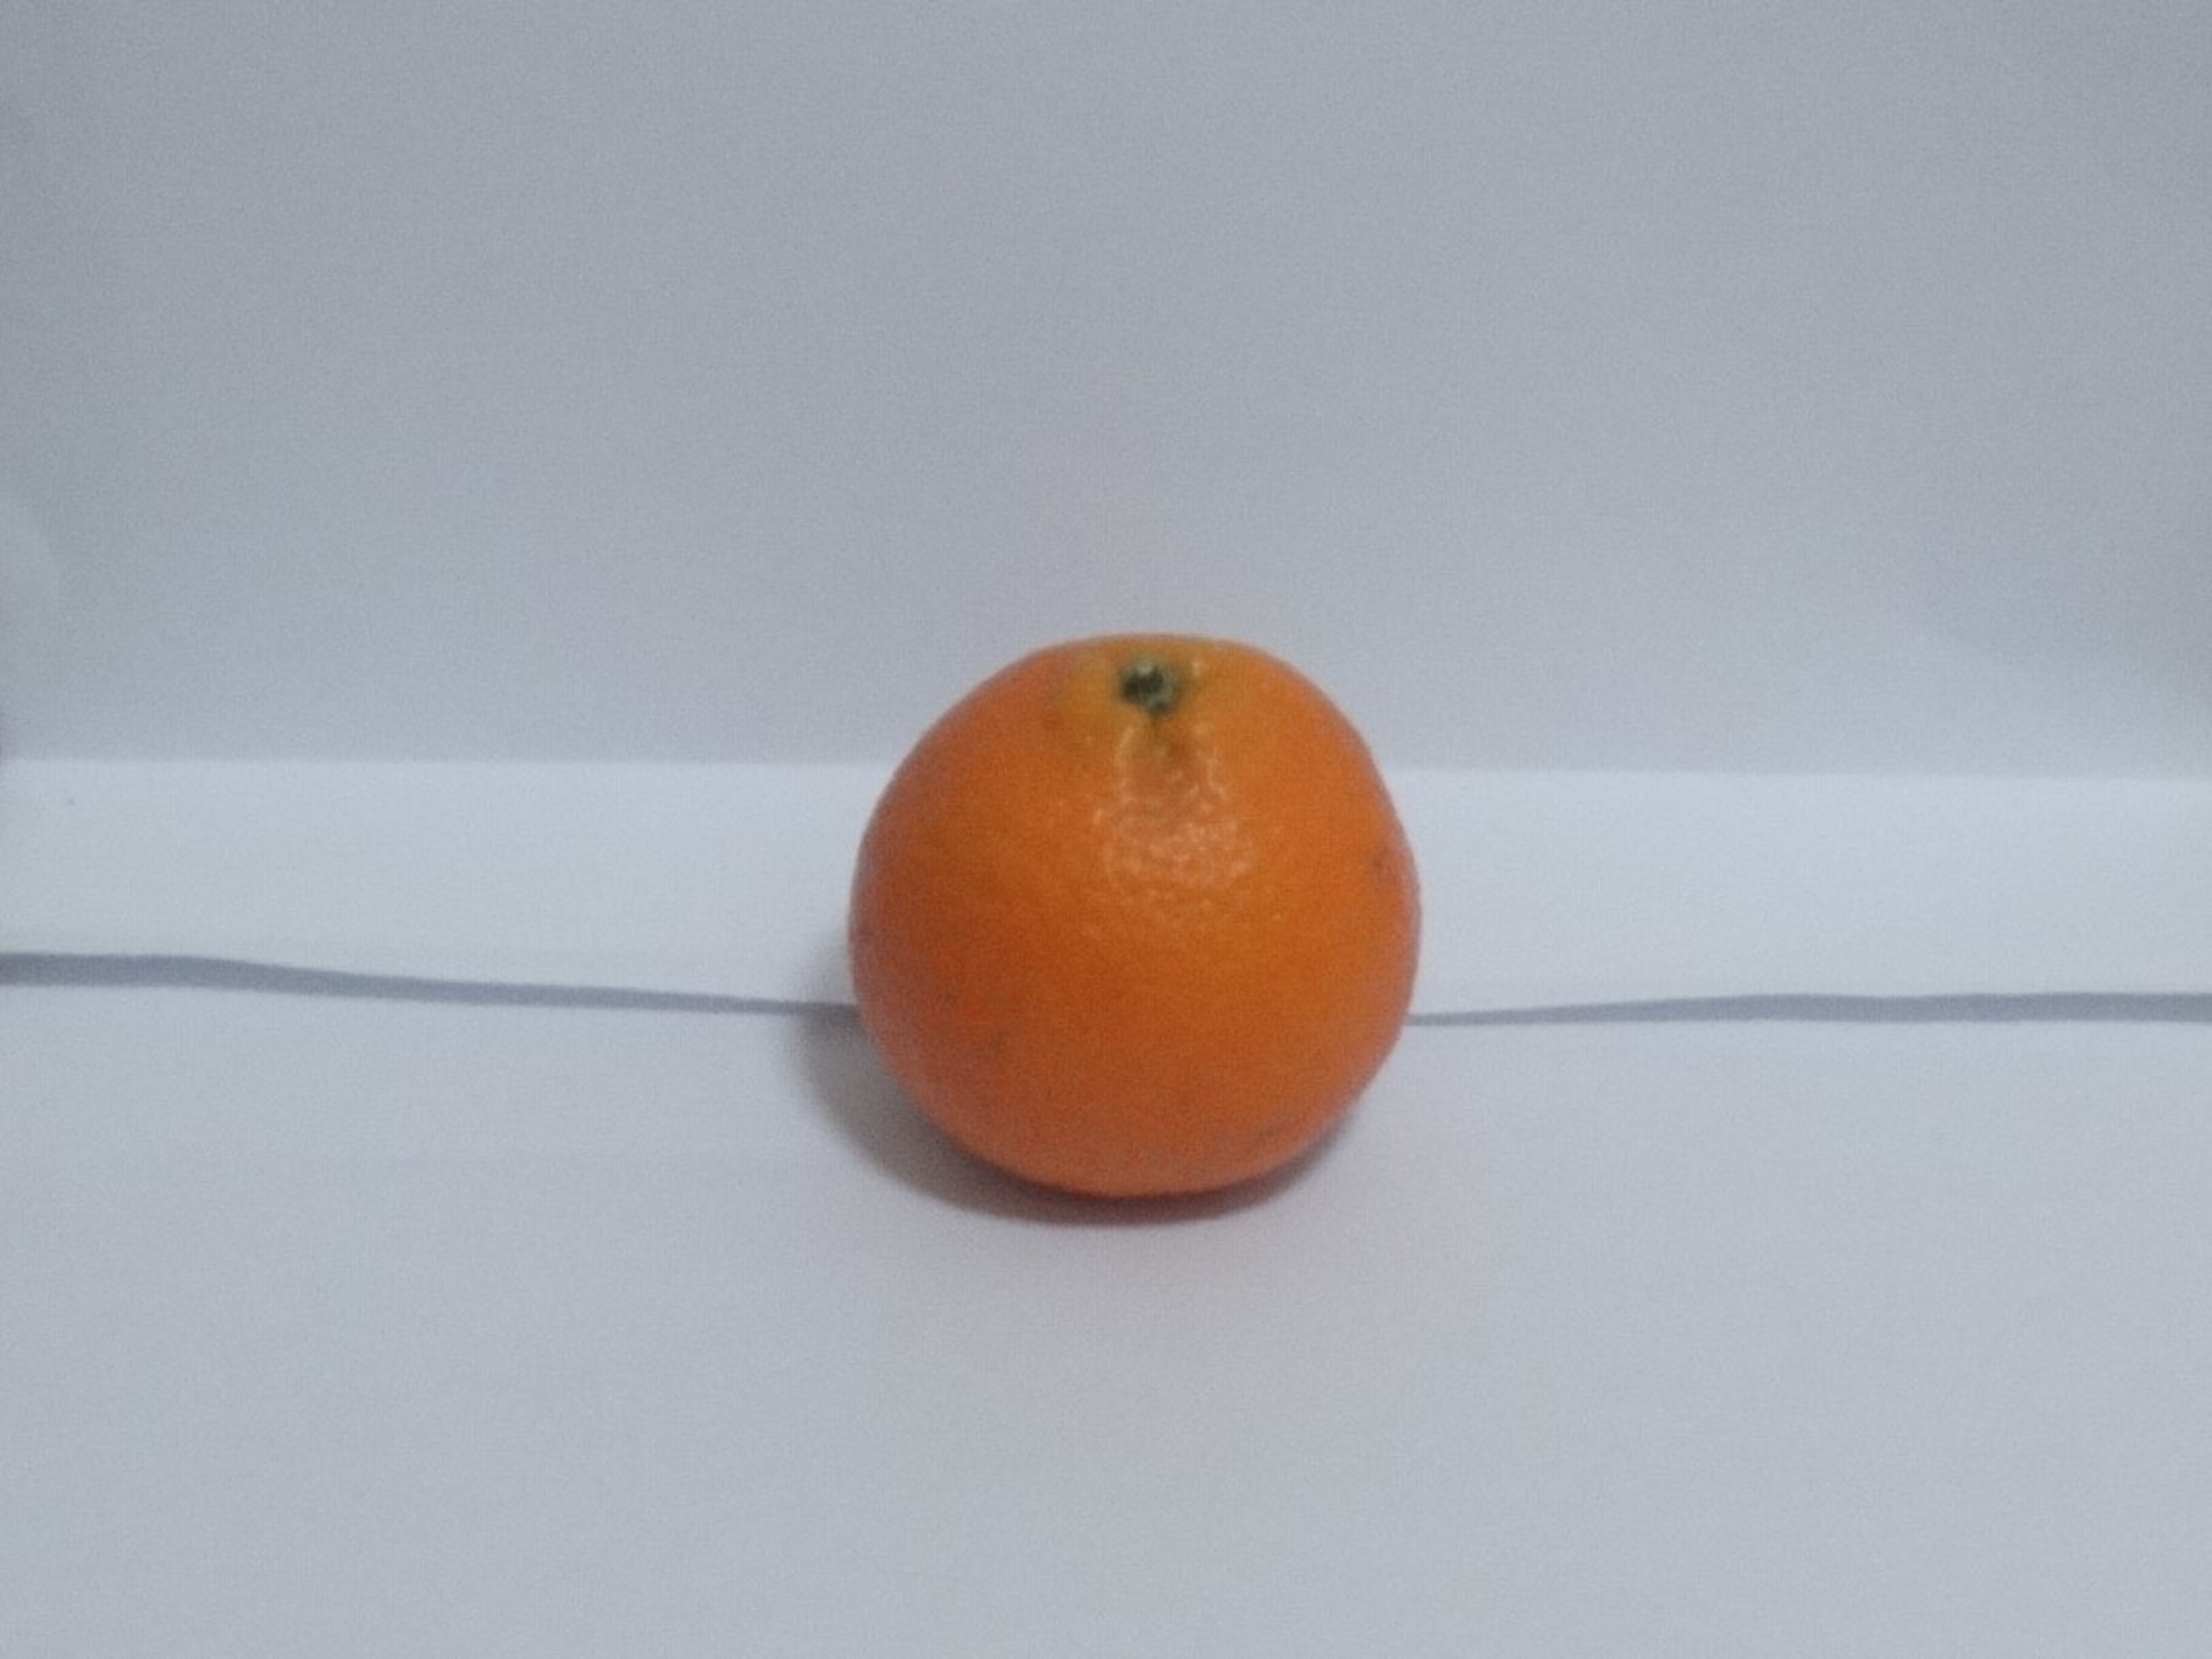
Citrus fruit variety: tankan